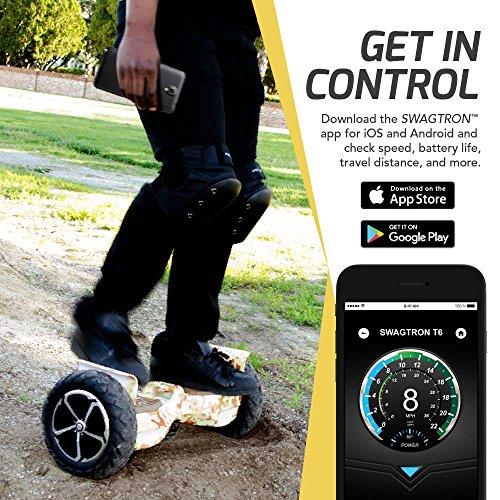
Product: Swagtron Swagboard Outlaw T6 Off-Road Hoverboard
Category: Sports & Outdoors | Outdoor Recreation | Skates, Skateboards & Scooters | Scooters & Equipment | Scooters
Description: FOR ALL RIDERS – The T6 can handle up to 420 lbs, making it the best choice for riders of all shapes and sizes Read instructions fully before use.
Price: $249.99
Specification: Product Dimensions:         10.5 x 25.7 x 10 inches ; 32 pounds    |Shipping Weight: 38.1 pounds (View shipping rates and policies)|ASIN: B01NH2WD3Z|Item model number: 83688-2 T6 BLACK|Batteries 1 Lithium ion batteries required. (included)|    #104    in Sport Scooters